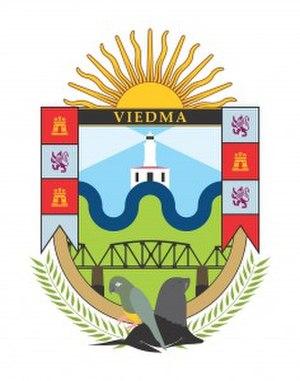
Viedma est une ville d'Argentine et la capitale de la province de Río Negro ainsi que le chef-lieu du département d'Adolfo Alsina. Elle est située à l'est de la province, sur la rive droite du fleuve río Negro, face à la ville de Carmen de Patagones, qui est dans la province de Buenos Aires, et avec laquelle elle forme une seule agglomération. La ville comptait 47 246 habitants au recensement de 2001.